Optical contact bonding

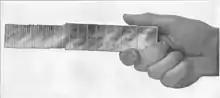
Gauge blocks wrung together and held horizontally. The blocks are held together solely by the adhesion of their extremely flat surfaces, which is so strong that it easily supports their weight.

Optical contact bonding is a glueless process whereby two closely conformal surfaces are joined, being held purely by intermolecular forces.